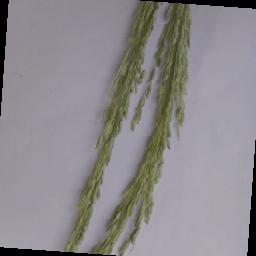
Label: Rice___Neck_Blast